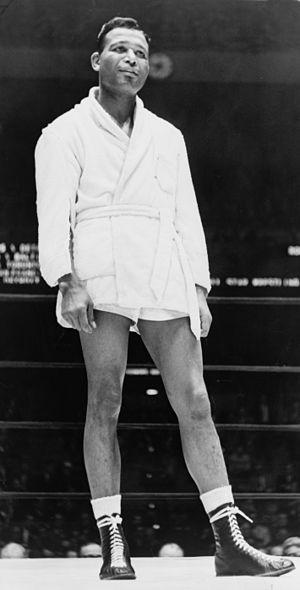
Il y a un sorcier à Champignac est la trente-deuxième histoire, et le second album de la série Spirou et Fantasio. Elle est publiée pour la première fois dans Spirou du nᵒ 653 au nᵒ 685. C'est la première véritable histoire longue de Spirou et Fantasio. Le scénario de cette histoire a été écrit par Henri Gillain, alias Jean Darc, frère de Jijé et instituteur de profession. Après de nombreuses coupes, Franquin en tira une histoire autour d'un village et d'un mystérieux sorcier.
Walker Smith Jr. dit Sugar Ray Robinson est un boxeur américain professionnel s'étant illustré entre les années 1940 et les années 1960, et souvent cité à ce titre parmi les plus illustres pugilistes de l'histoire. Ses prestations sur le ring ont incité nombre d'observateurs à créer le classement pound for pound, permettant ainsi de comparer les boxeurs au-delà des différences de catégories de poids. Il est intronisé à l'International Boxing Hall of Fame dès sa création en 1990.
Le Frère de sang est un roman policier d'Éric Giacometti et Jacques Ravenne, publié en 2007. C'est le quatrième tome de la série des enquêtes du commissaire Antoine Marcas.